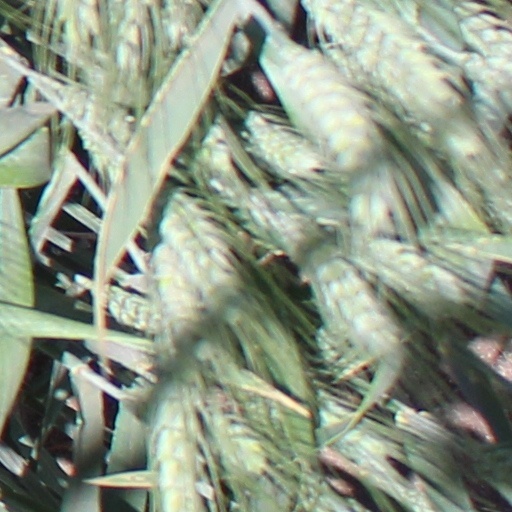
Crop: wheat